Juano Hernandez

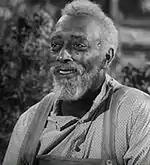
Juano Hernández as Uncle Famous Prill in "Stars in My Crown" (1950)

Hernández appeared in 26 films throughout his career. He portrayed a revolutionary soldier in the silent film "The Life of General Villa", and his first "talkie" films were small roles in films produced by Oscar Micheaux, who made race films for black audiences. His talking film debut was Micheaux's "The Girl from Chicago" (1932), in which he was cast as a Cuban racketeer. He also has a speaking part, although uncredited, as a police officer in the 1932 crime drama and musical "Harlem Is Heaven", which stars Bill "Bojangles" Robinson.